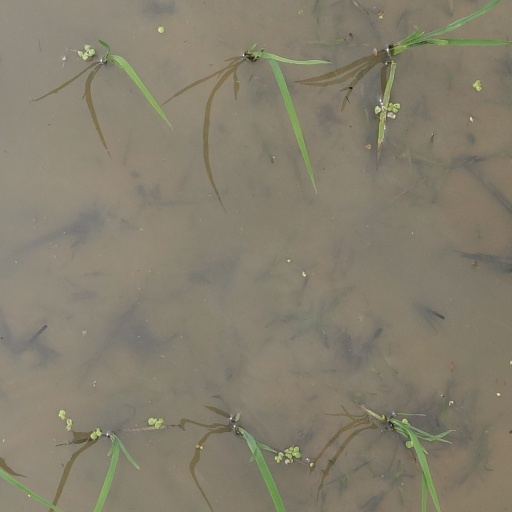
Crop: rice